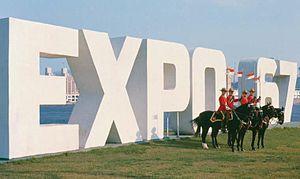
expo 67
La Gendarmerie royale du Canada au Québec, communément appelée « Division C », joue le rôle de police fédérale dans la province de Québec. Les quelque 1 500 policiers, membres civils et employés de la fonction publique canalisent leurs efforts dans des créneaux tels que l’intégrité financière, la sécurité nationale et frontalière et la lutte contre le crime organisé. La Gendarmerie royale du Canada au Québec dispose de ressources particulières pour ses enquêtes, en plus d’offrir des services de protection aux dignitaires et un volet de prévention du crime auprès des communautés. Elle procure des services dans chacune des régions du Québec.